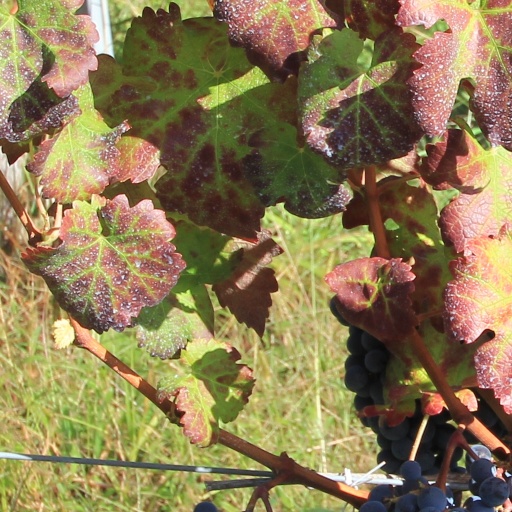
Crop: grape